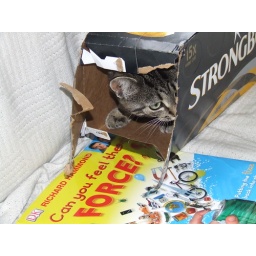
Here is a picture of our cat misty in a box which she broke into.